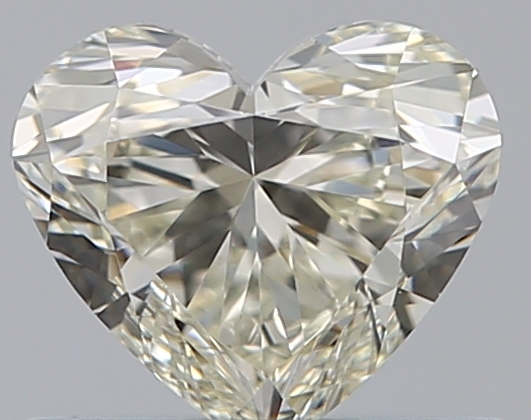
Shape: heart
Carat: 0.5
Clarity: VS1
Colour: M
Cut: VG
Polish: EX
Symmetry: VG
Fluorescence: N
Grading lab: GIA
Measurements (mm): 4.87 x 5.51 x 3.16